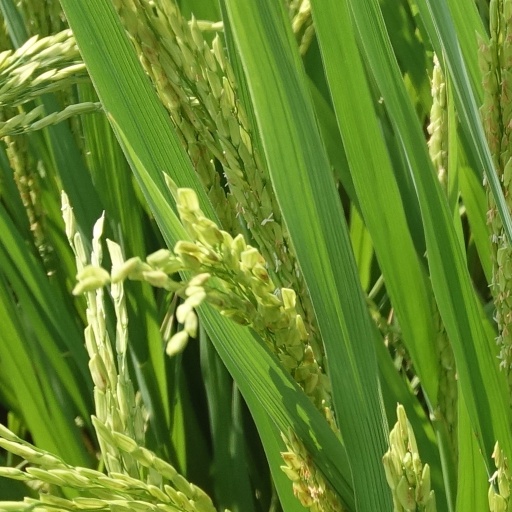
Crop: rice